Whitehorse

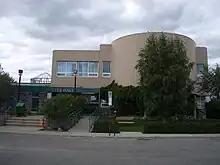
City Hall is home to the Whitehorse City Council.

Due to Whitehorse's unique urban development objectives and varied topography, neighbourhoods are usually separated from each other by large geographical features. In addition to the city's downtown core on the Yukon River's west bank, two subdivisions sit at the same elevation as the Yukon River — . Crossing the bridge to the east bank of the river leads to Riverdale, one of the city's oldest neighbourhoods. From Riverdale, the road climbing up Grey Mountain leads to Grey Mountain Cemetery and the local FM radio antenna.